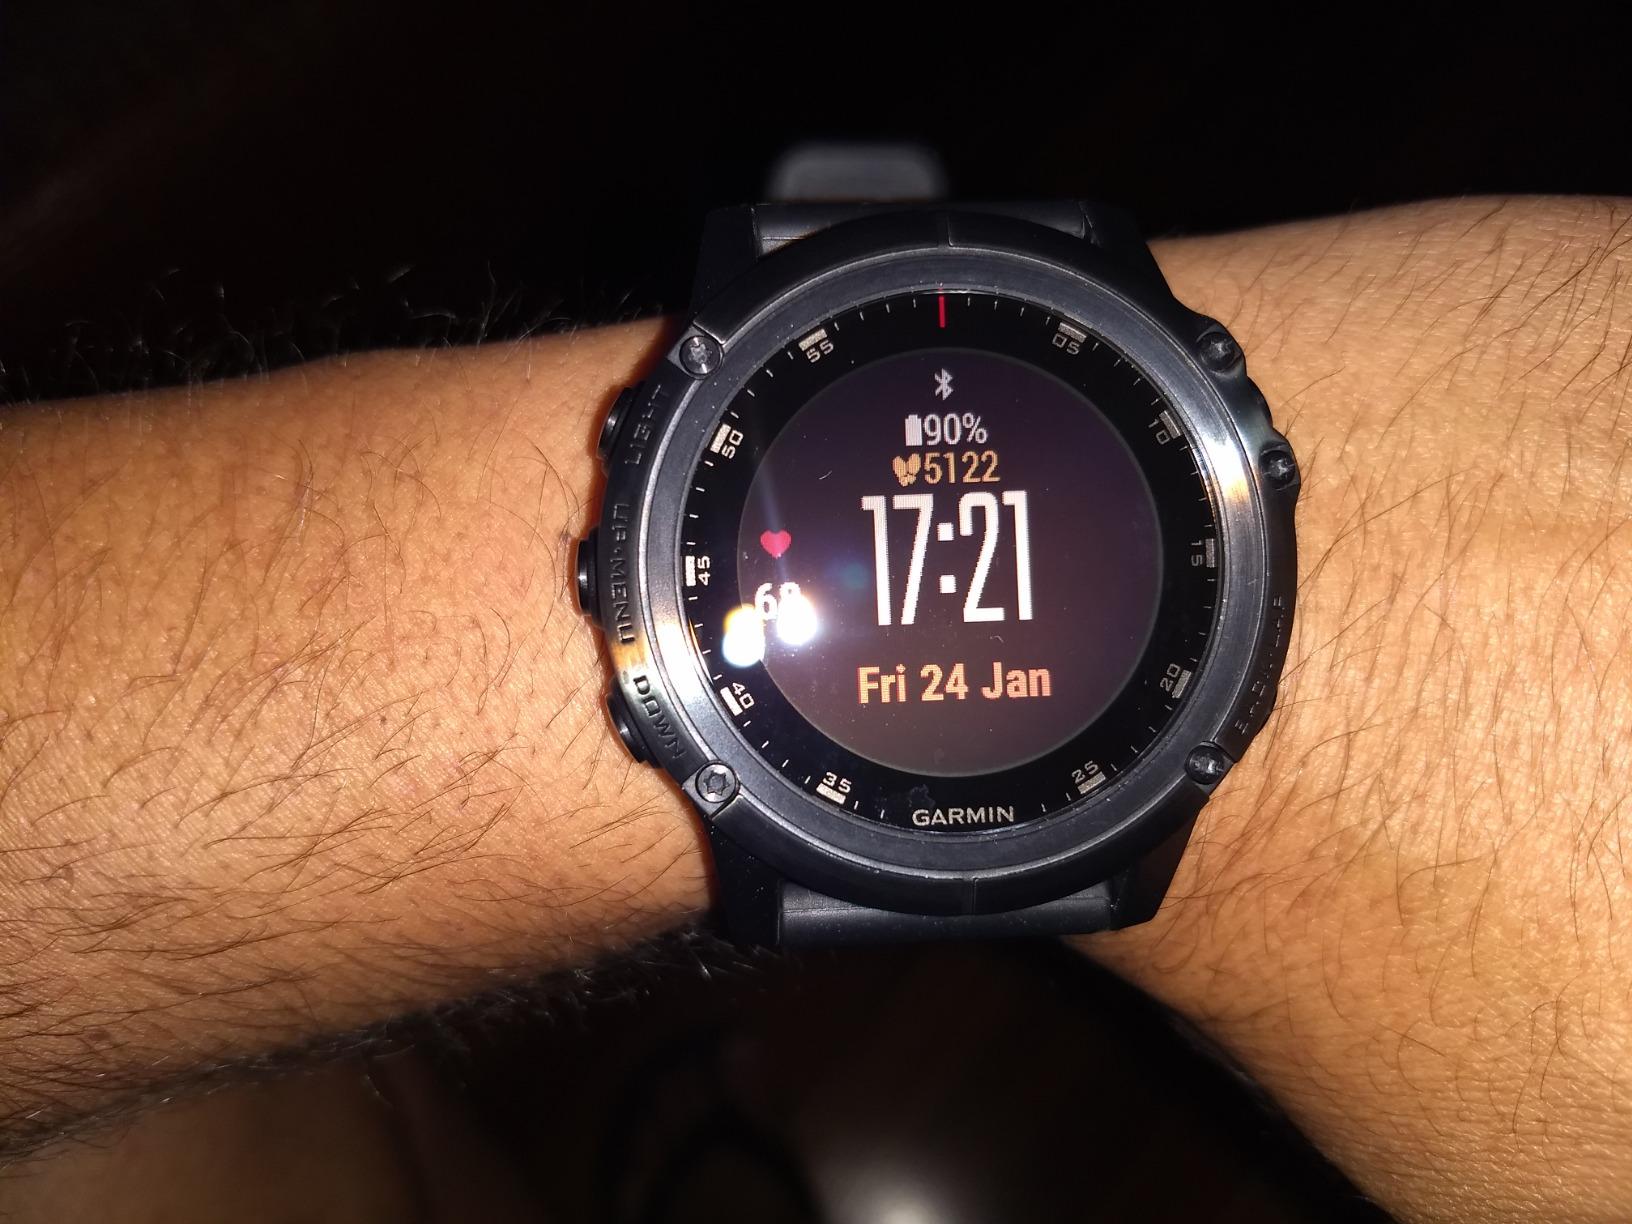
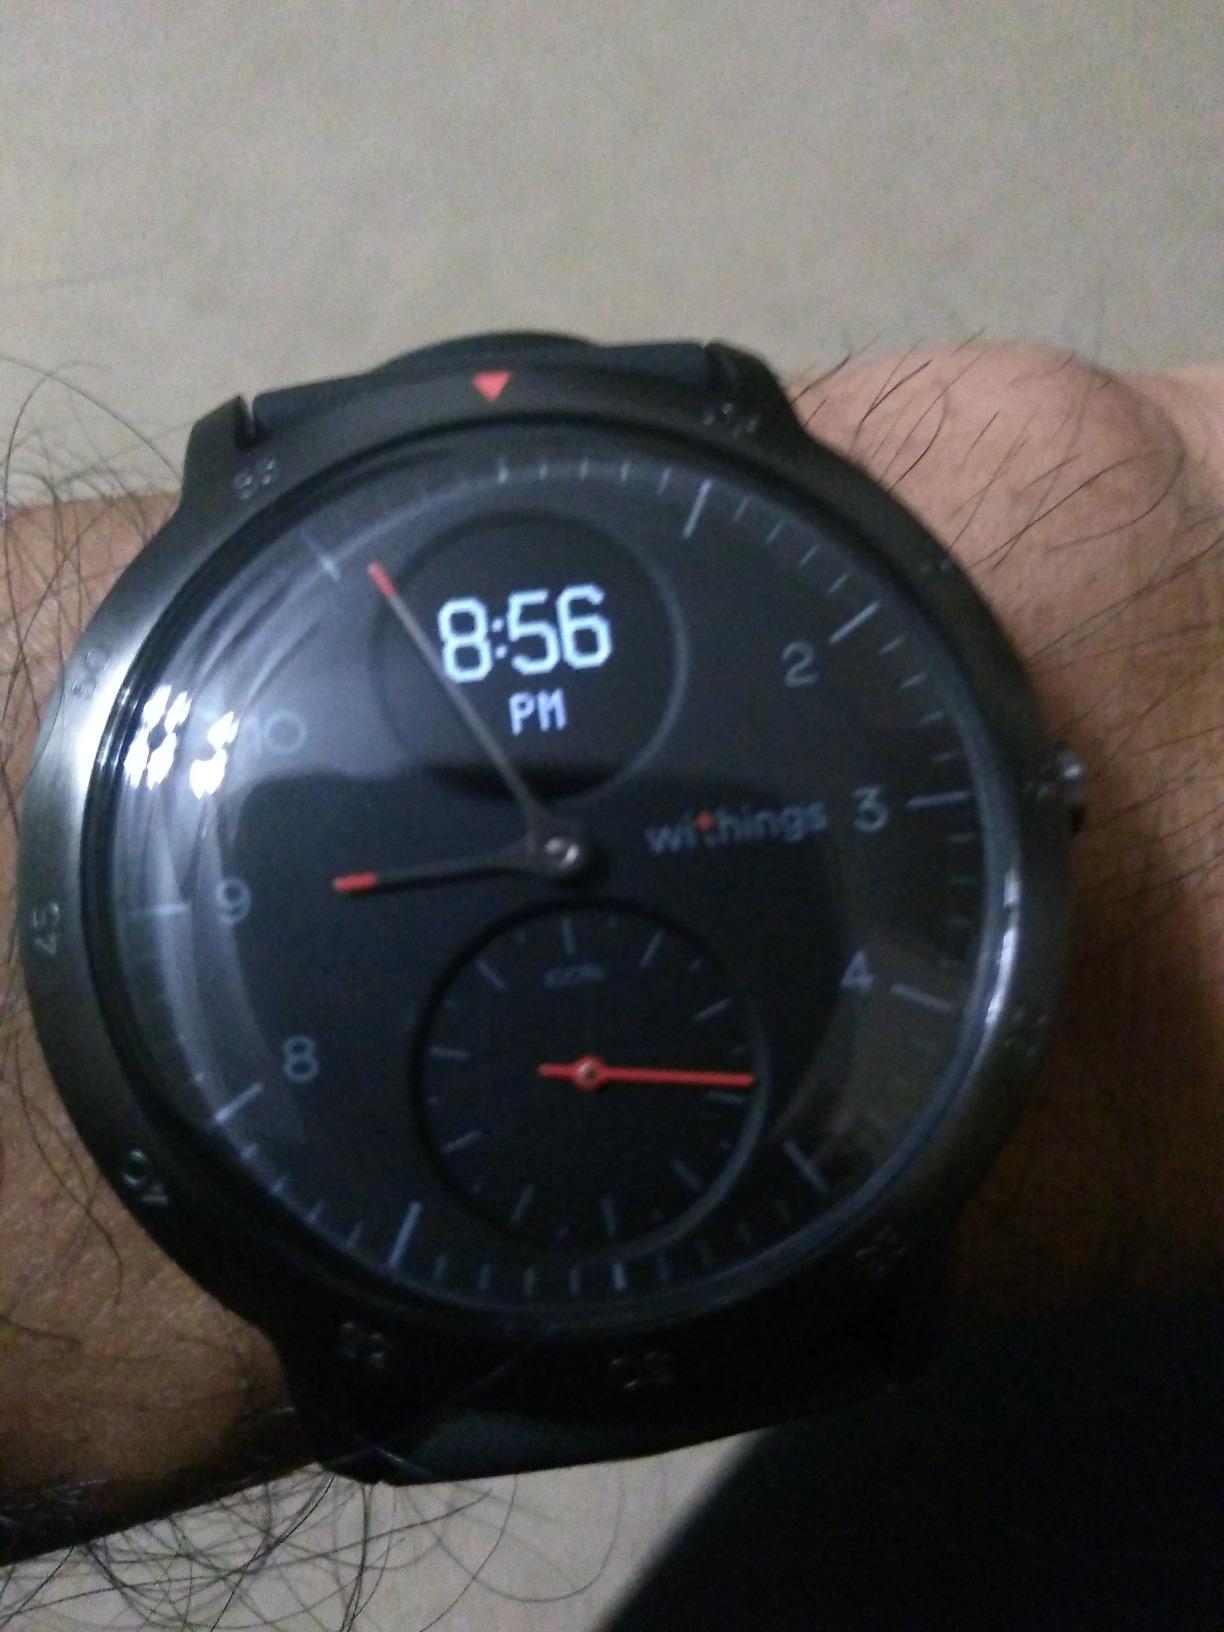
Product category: smartwatch
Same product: no